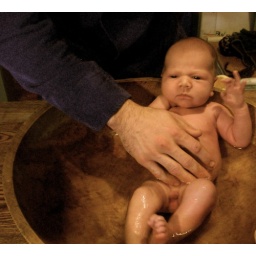
bath in a wood bowl